Alberto Fernández

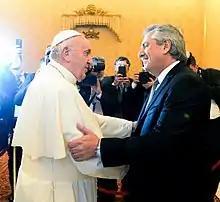
Meeting with Pope Francis on 31 January 2020

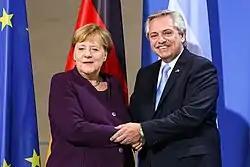
Fernández with German Chancellor Angela Merkel in Berlin, February 2020

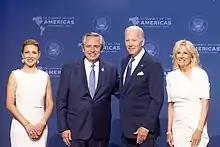
Fernández and Fabiola Yáñez with U.S. President Joe Biden and Jill Biden at the 9th Summit of the Americas in 2022

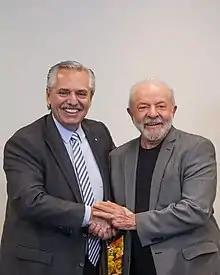
Fernández with then-President-elect of Brazil Luiz Inácio Lula da Silva in November 2022

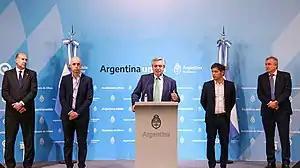
The announcement of the lockdown by Fernández was generally well received, although there were concerns with its economic impact.

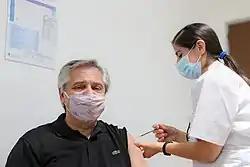
Fernández receiving the first dose of the Sputnik V vaccine against COVID-19 on 21 January 2021

During his administration, Argentina's relationship with Brazil became somewhat strained. Brazilian president Jair Bolsonaro refused to attend Fernández's inauguration, accusing him of wanting to create a "great Bolivarian homeland" on the border and of preparing to provoke a flight of capital and companies into Brazil. Fernández and Bolsonaro had their first conversation through a video conference on 30 November 2020, during which both presidents agreed on the importance of cooperation and the role of Mercosur.